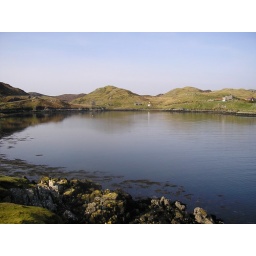
The green green grass of home by Angie beag